Ronnie Romero

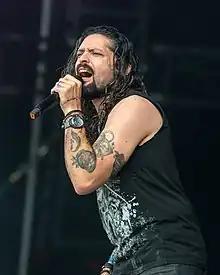
Romero performing with the Michael Schenker Group in 2022

Ronald Romero (born 20 November 1981) is a Chilean singer best known as the vocalist of the rock/heavy metal bands Elegant Weapons, Lords of Black, Rainbow, the Ferrymen, Michael Schenker Group, and Sunstorm. He represented Bulgaria at the Eurovision Song Contest 2022 as the lead singer of Intelligent Music Project.